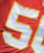
Number: 5